Change UK election results

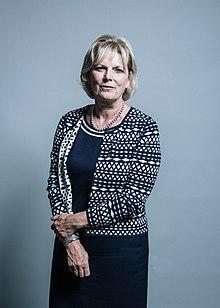
Anna Soubry lead the party into the 2019 general election.

Change UK was part of the Unite to Remain electoral pact in the snap 2019 general election. The party only stood in three constituencies, and all three candidates were incumbent Members of Parliament: Anna Soubry, Mike Gapes and Chris Leslie.